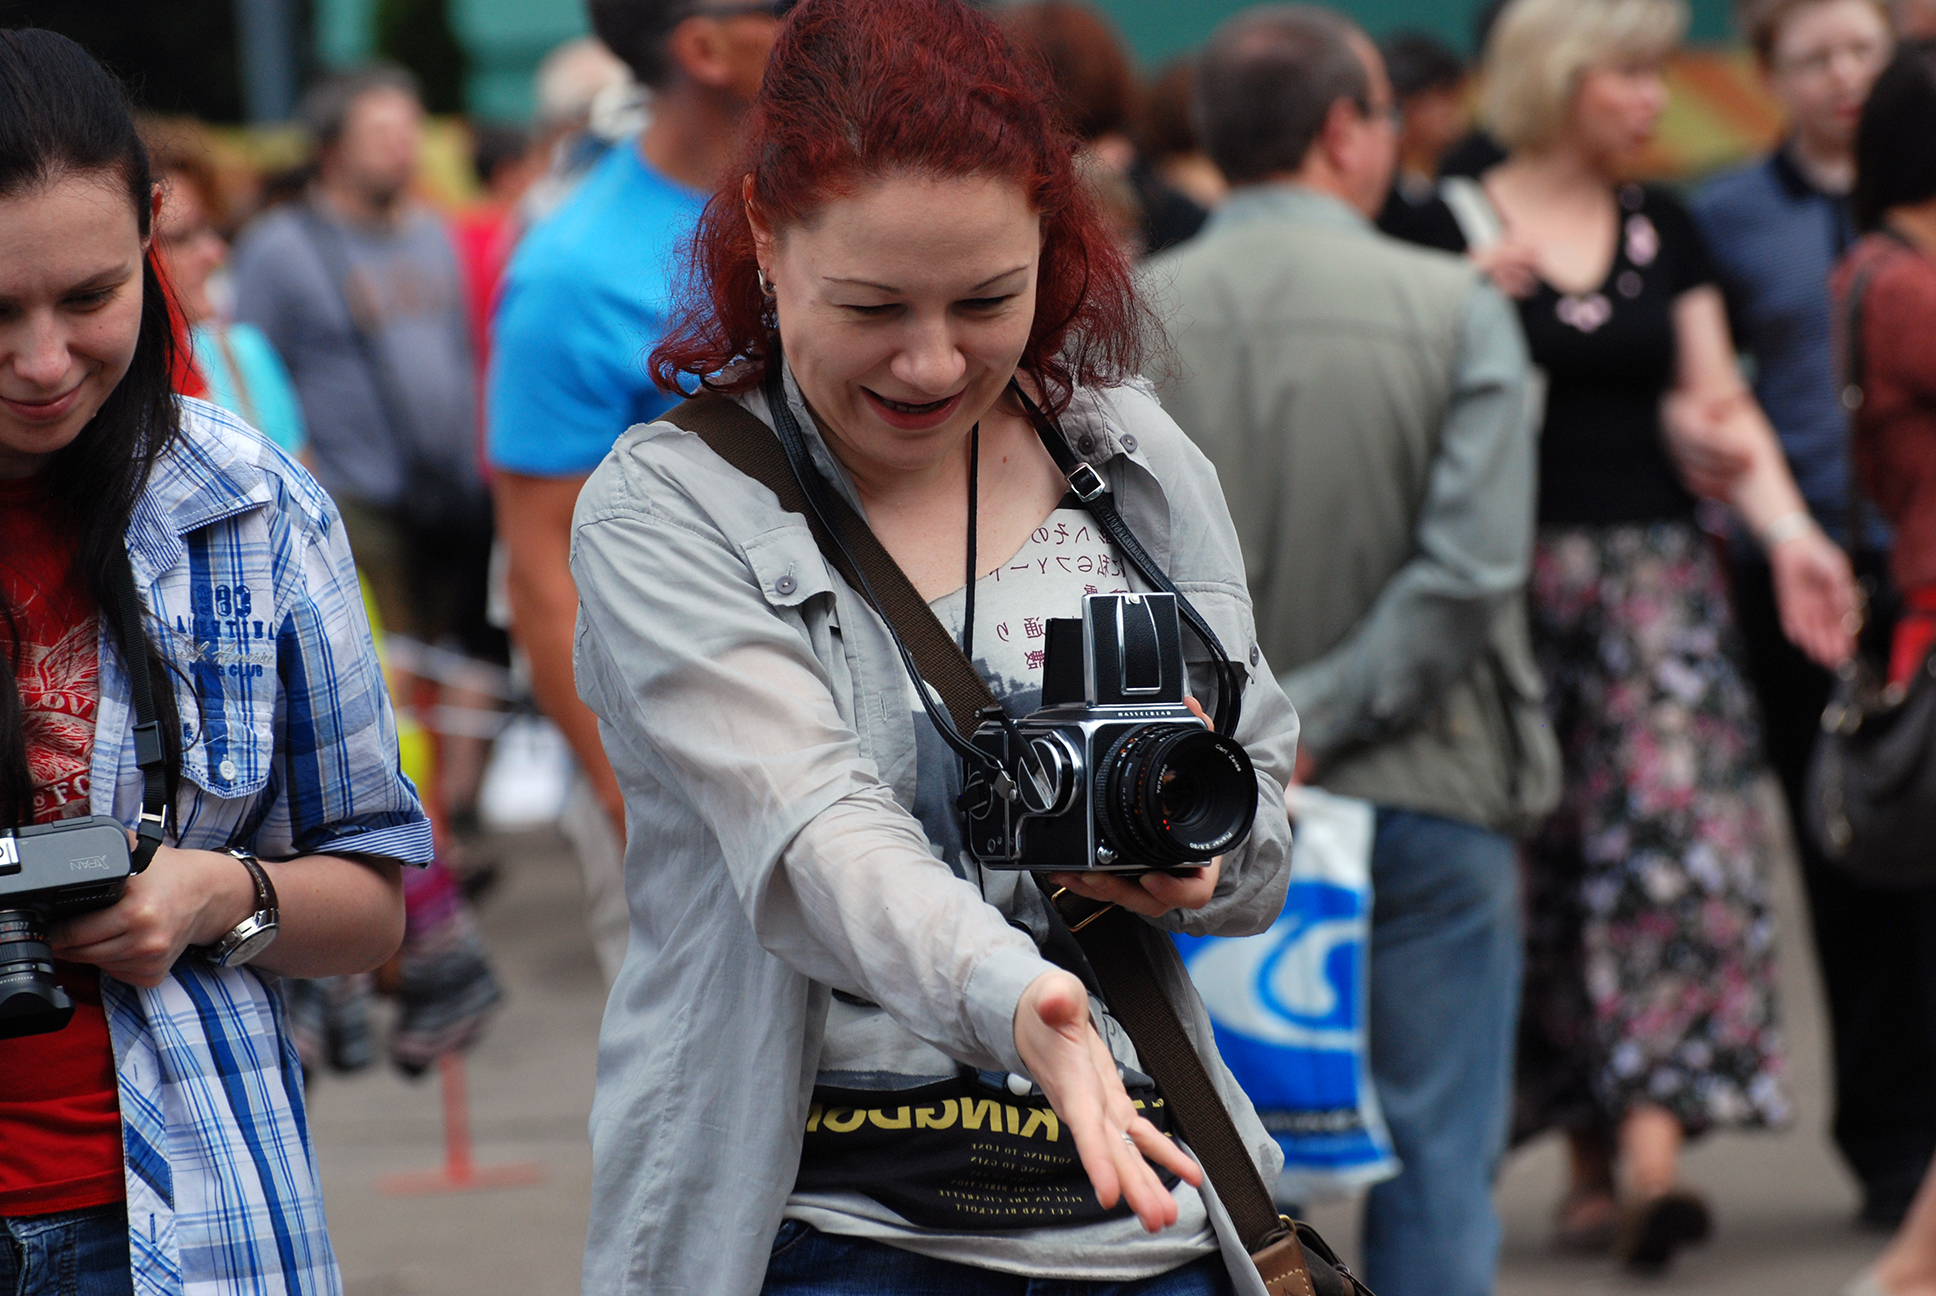
people, girl, woman, street, crowd, europe, spring, park, fashion, nikon, lady, candid, festival, girls, women, back, moscow, nikkor, russia, d80, 70300mm, moskau, nikond80, moscou, 70300mmf4556gvr, sokolniki